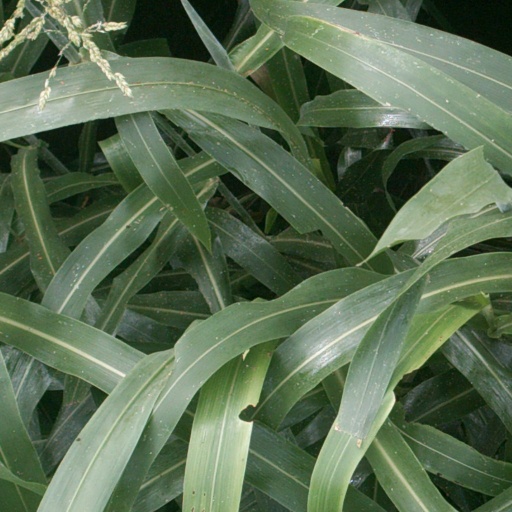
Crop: sorghum